Roar: Tigers of the Sundarbans

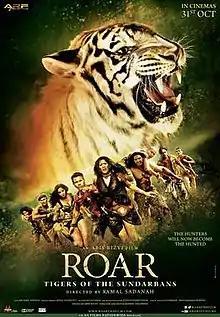
Promotional Poster

Roar is a 2014 Indian Hindi-language adventure thriller film written and directed by Kamal Sadanah. The film premiered at an event in Mumbai on 31 July 2014, ahead of its 31 October release. It follows the epic tale of a team trying to outsmart the acute senses of the infamous white tiger who is looking for her cub.